The Adventure of the Beryl Coronet

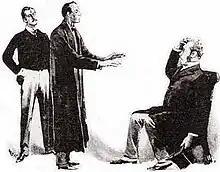
Holmes, Watson and Holder, 1892 illustration by Sidney Paget

"The Adventure of the Beryl Coronet", one of the 56 short Sherlock Holmes stories written by Sir Arthur Conan Doyle, is the eleventh of the twelve stories collected in "The Adventures of Sherlock Holmes". The story was first published in "The Strand Magazine" in May 1892.